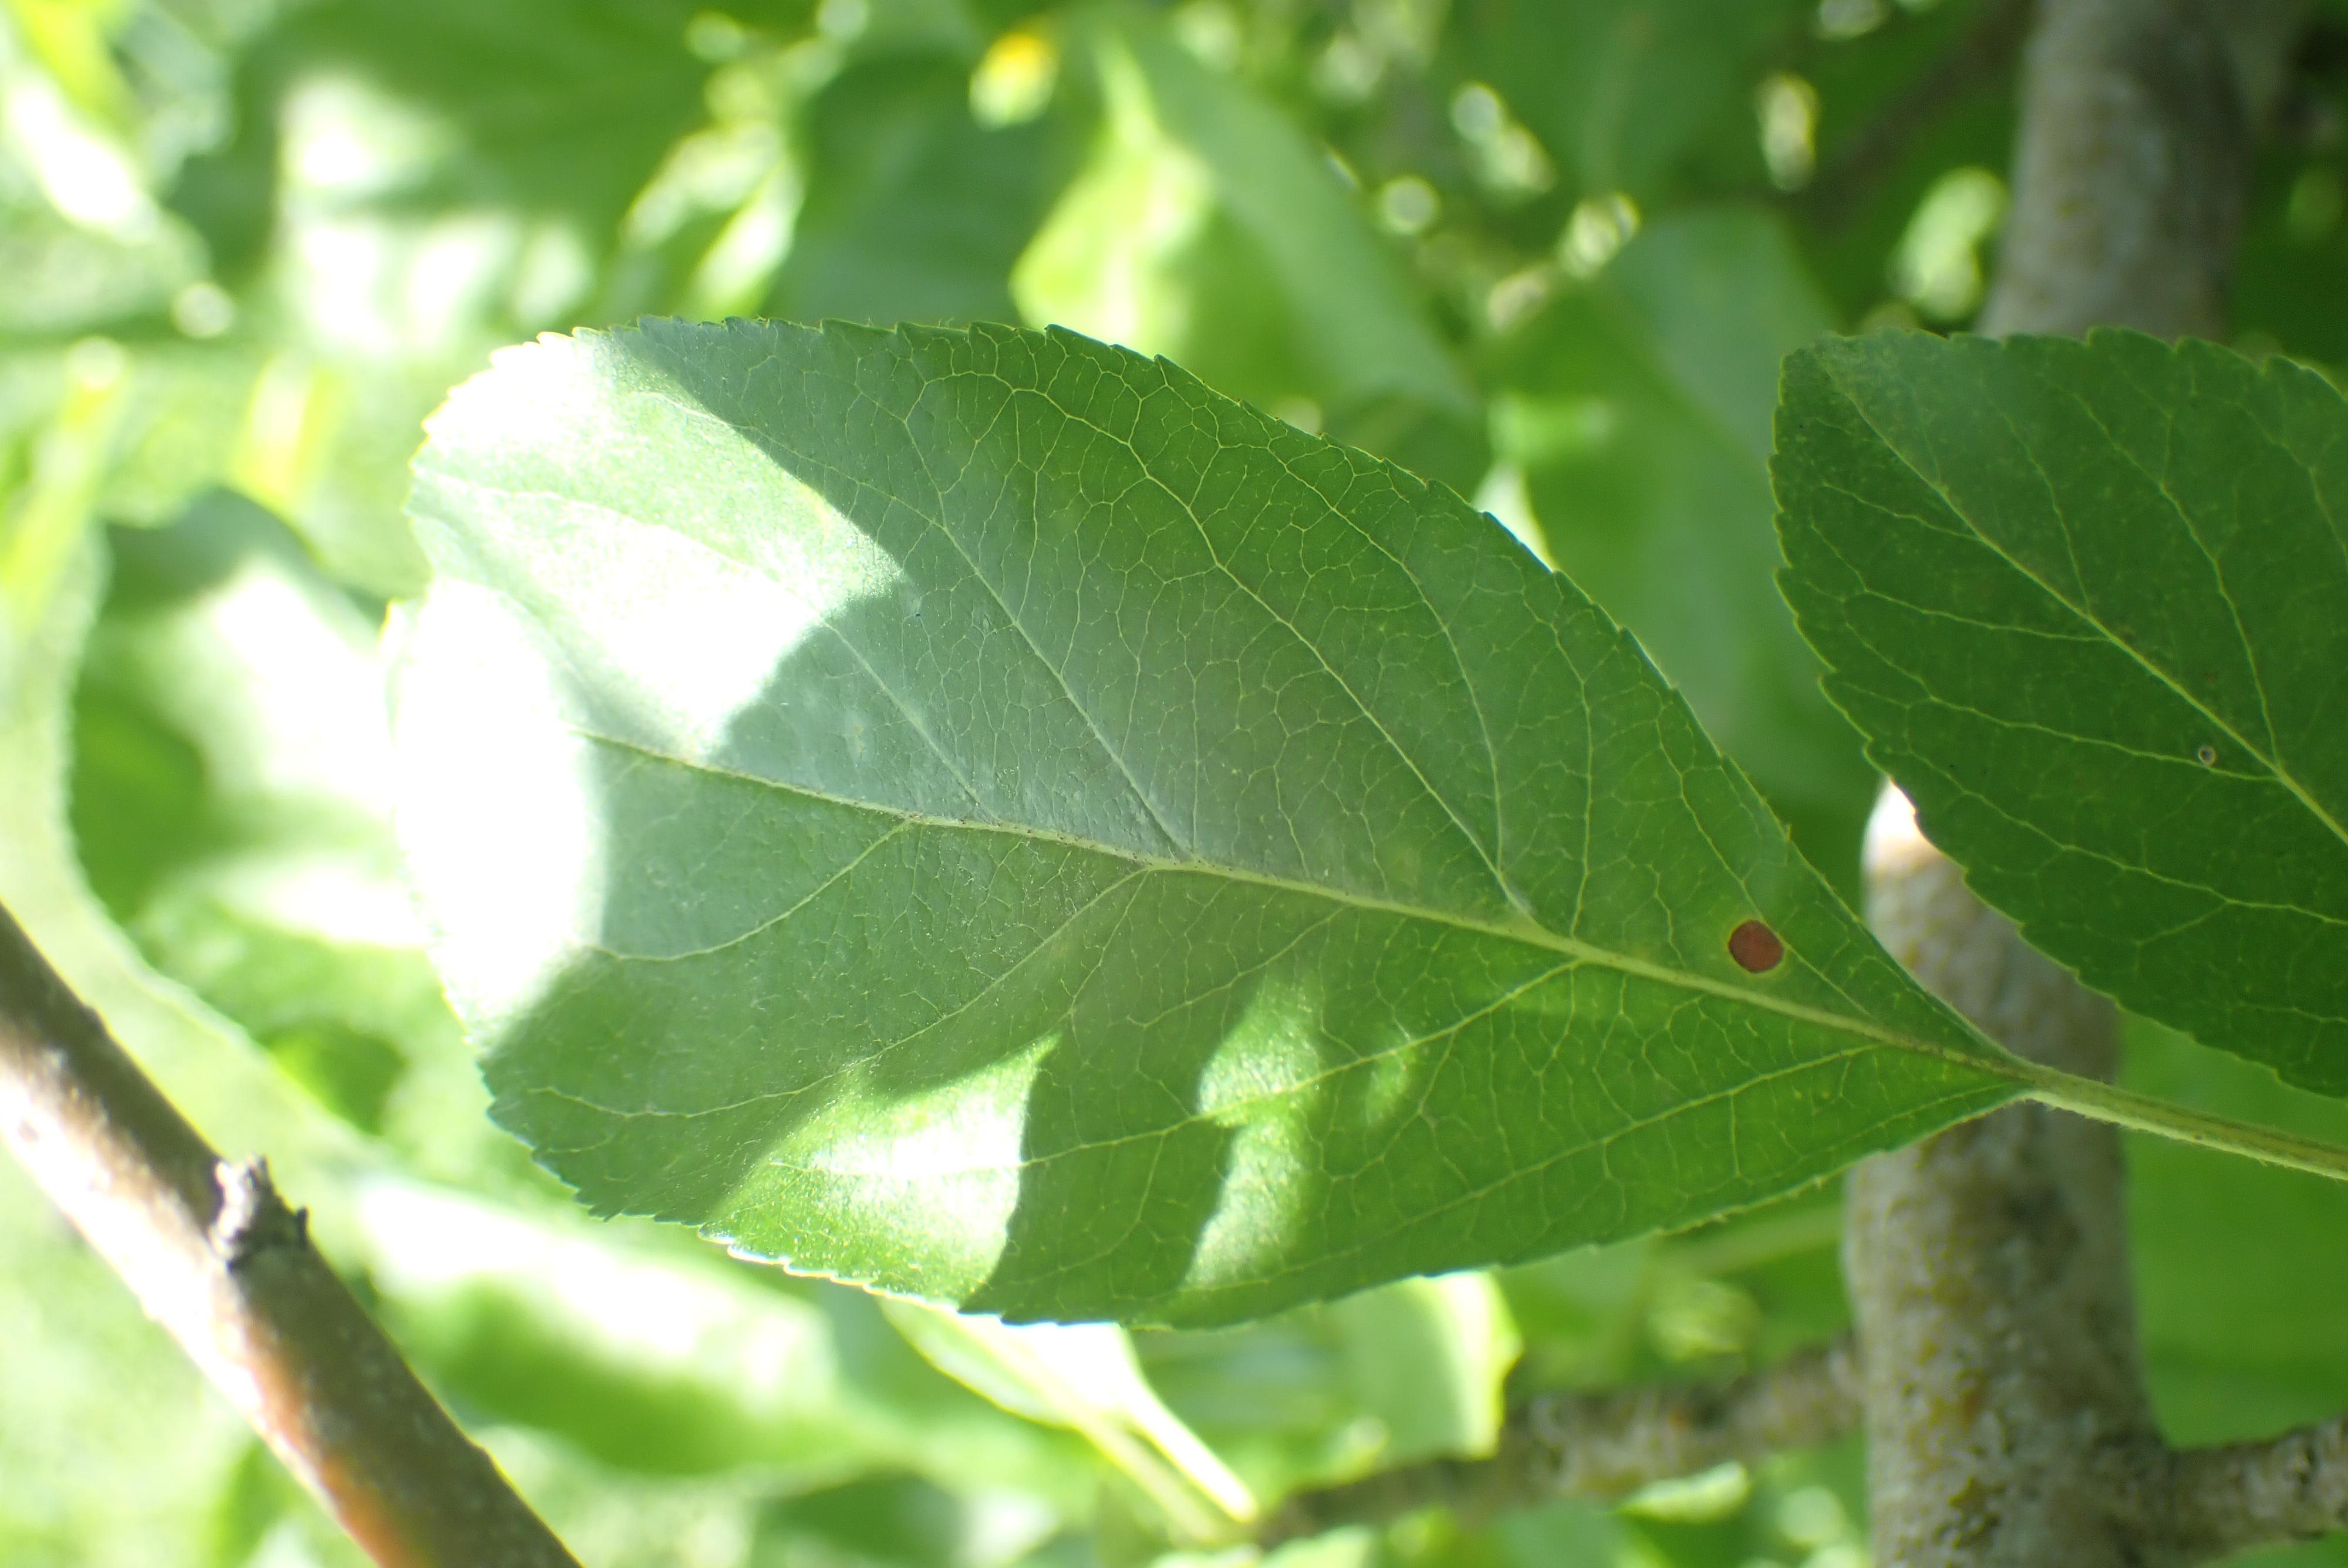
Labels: frog_eye_leaf_spot